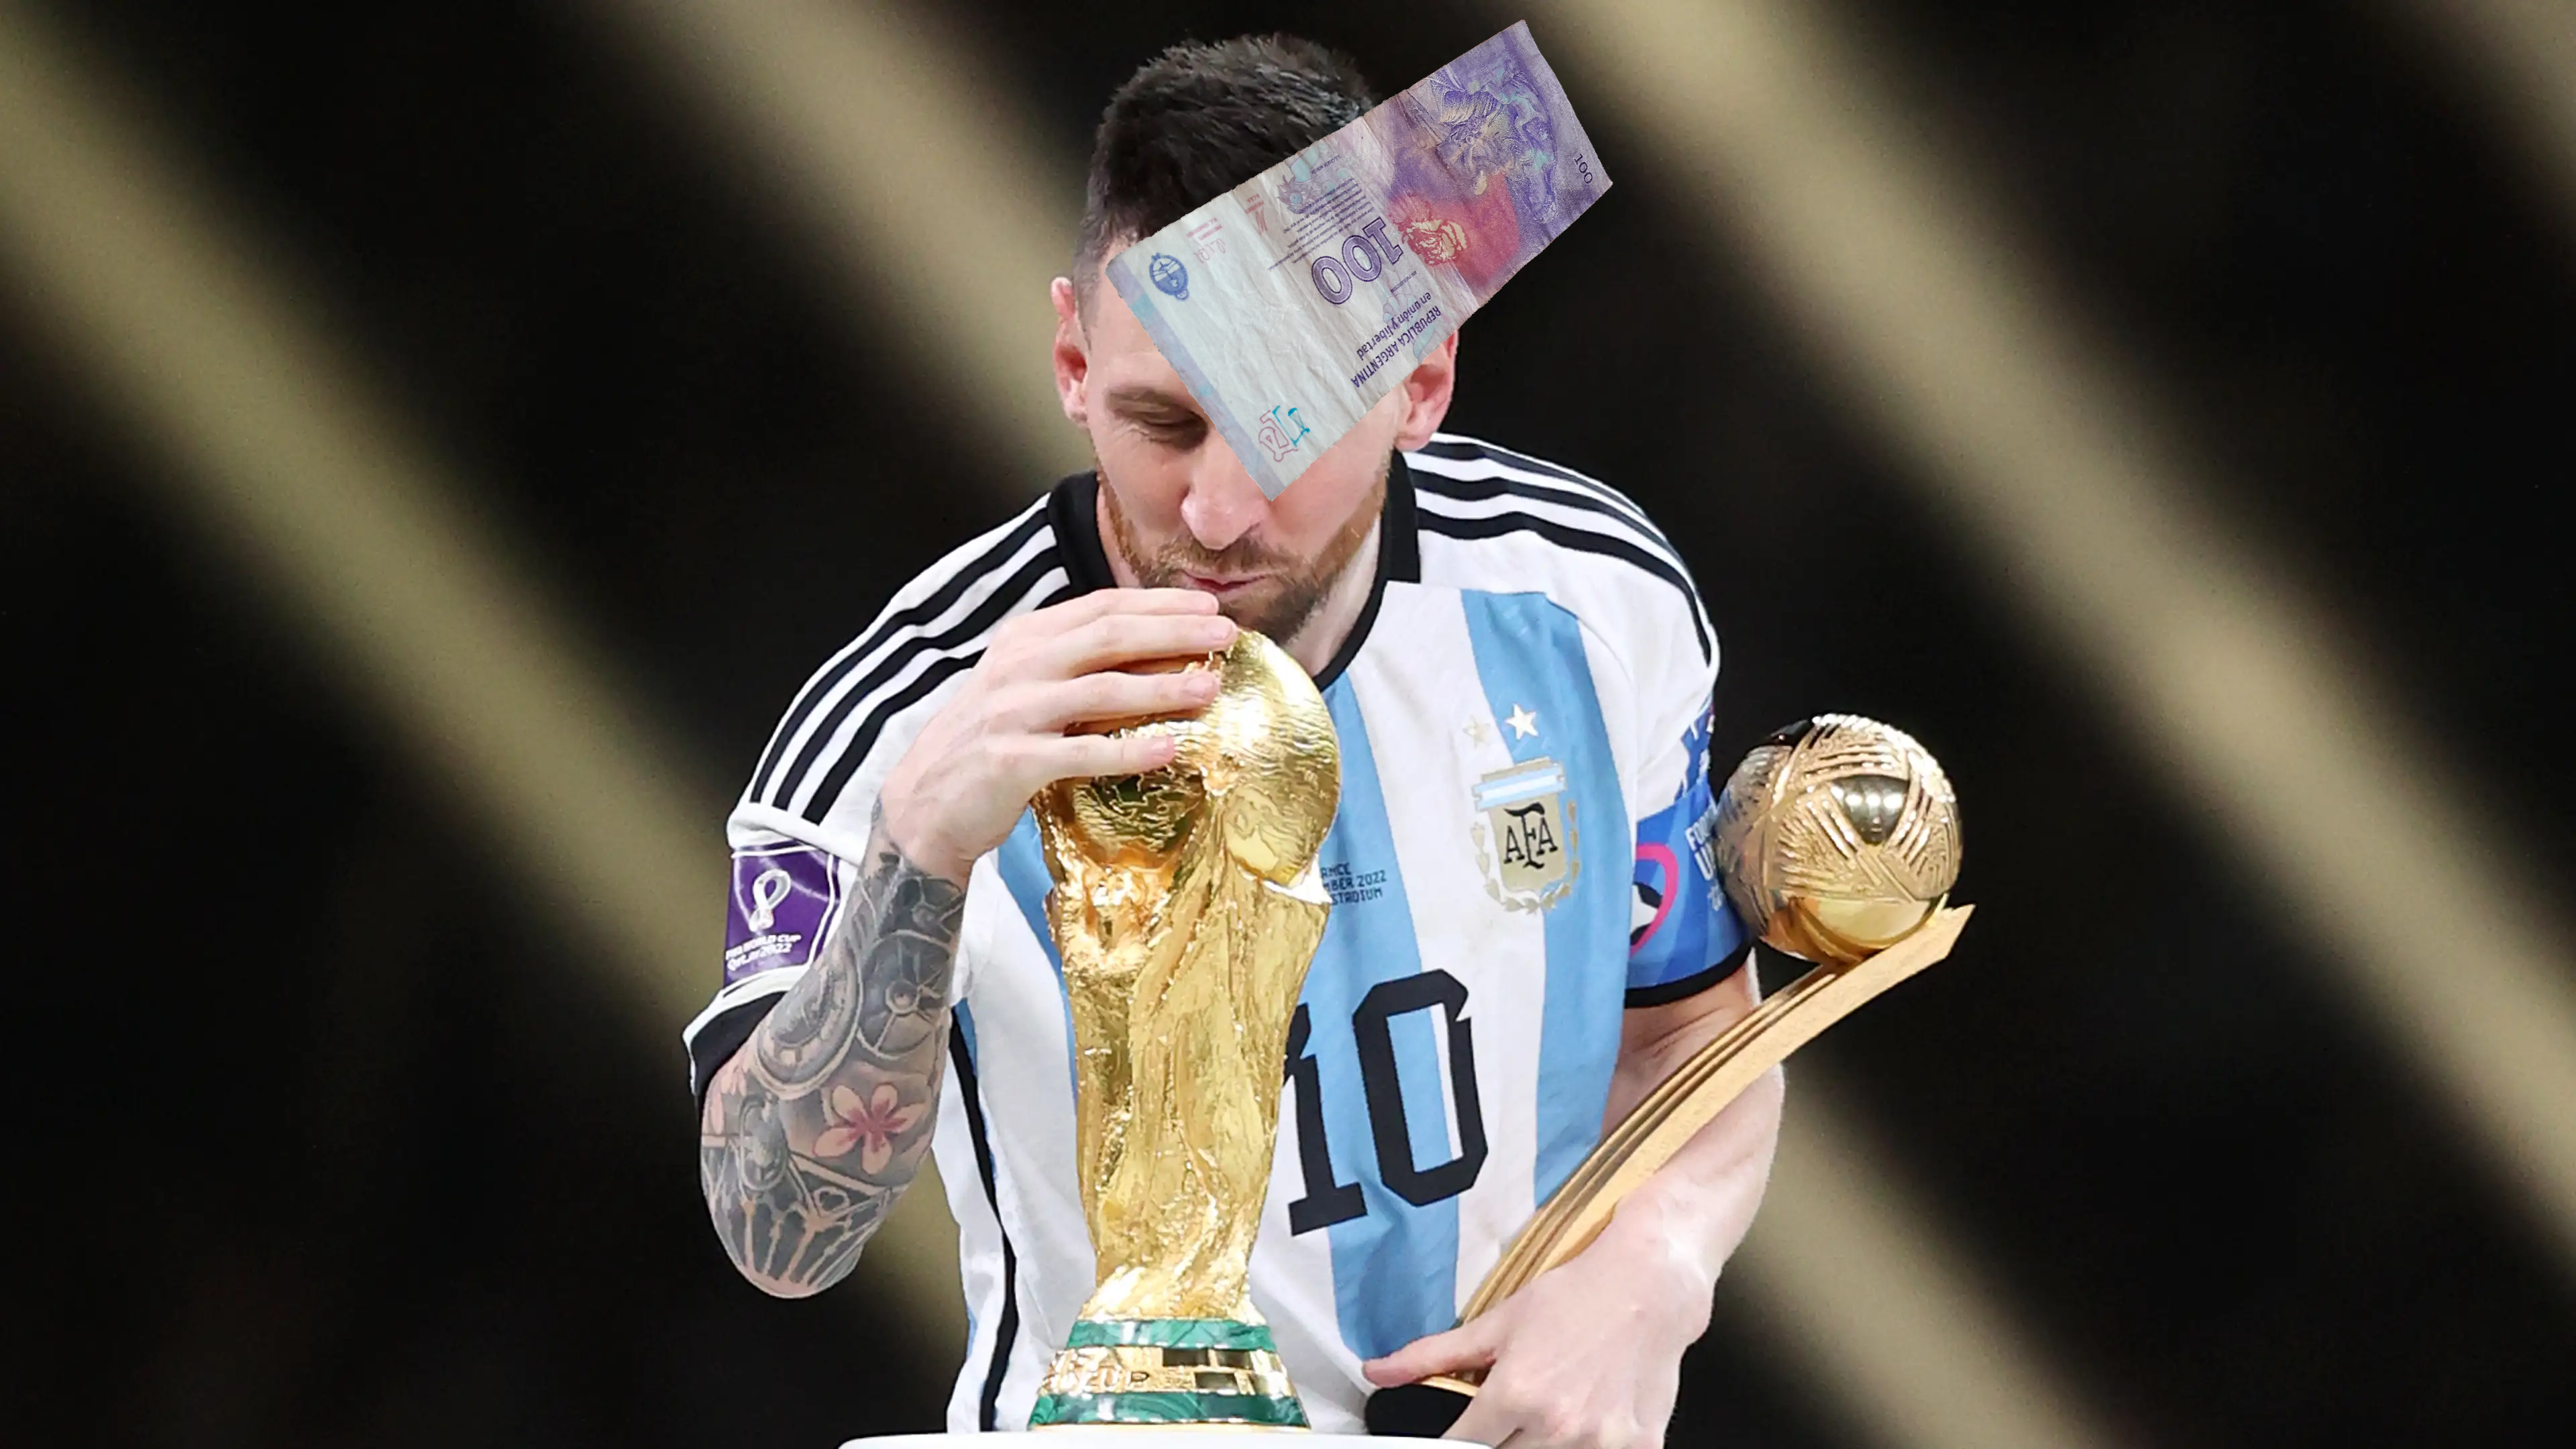
Denominación: 100